União Futebol Clube

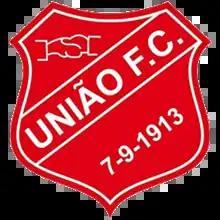

União Futebol Clube, more commonly referred to as União Mogi, is a Brazilian football club based in Mogi das Cruzes, São Paulo. The team compete in Campeonato Paulista Segunda Divisão, the fifth tier of the São Paulo state football league.